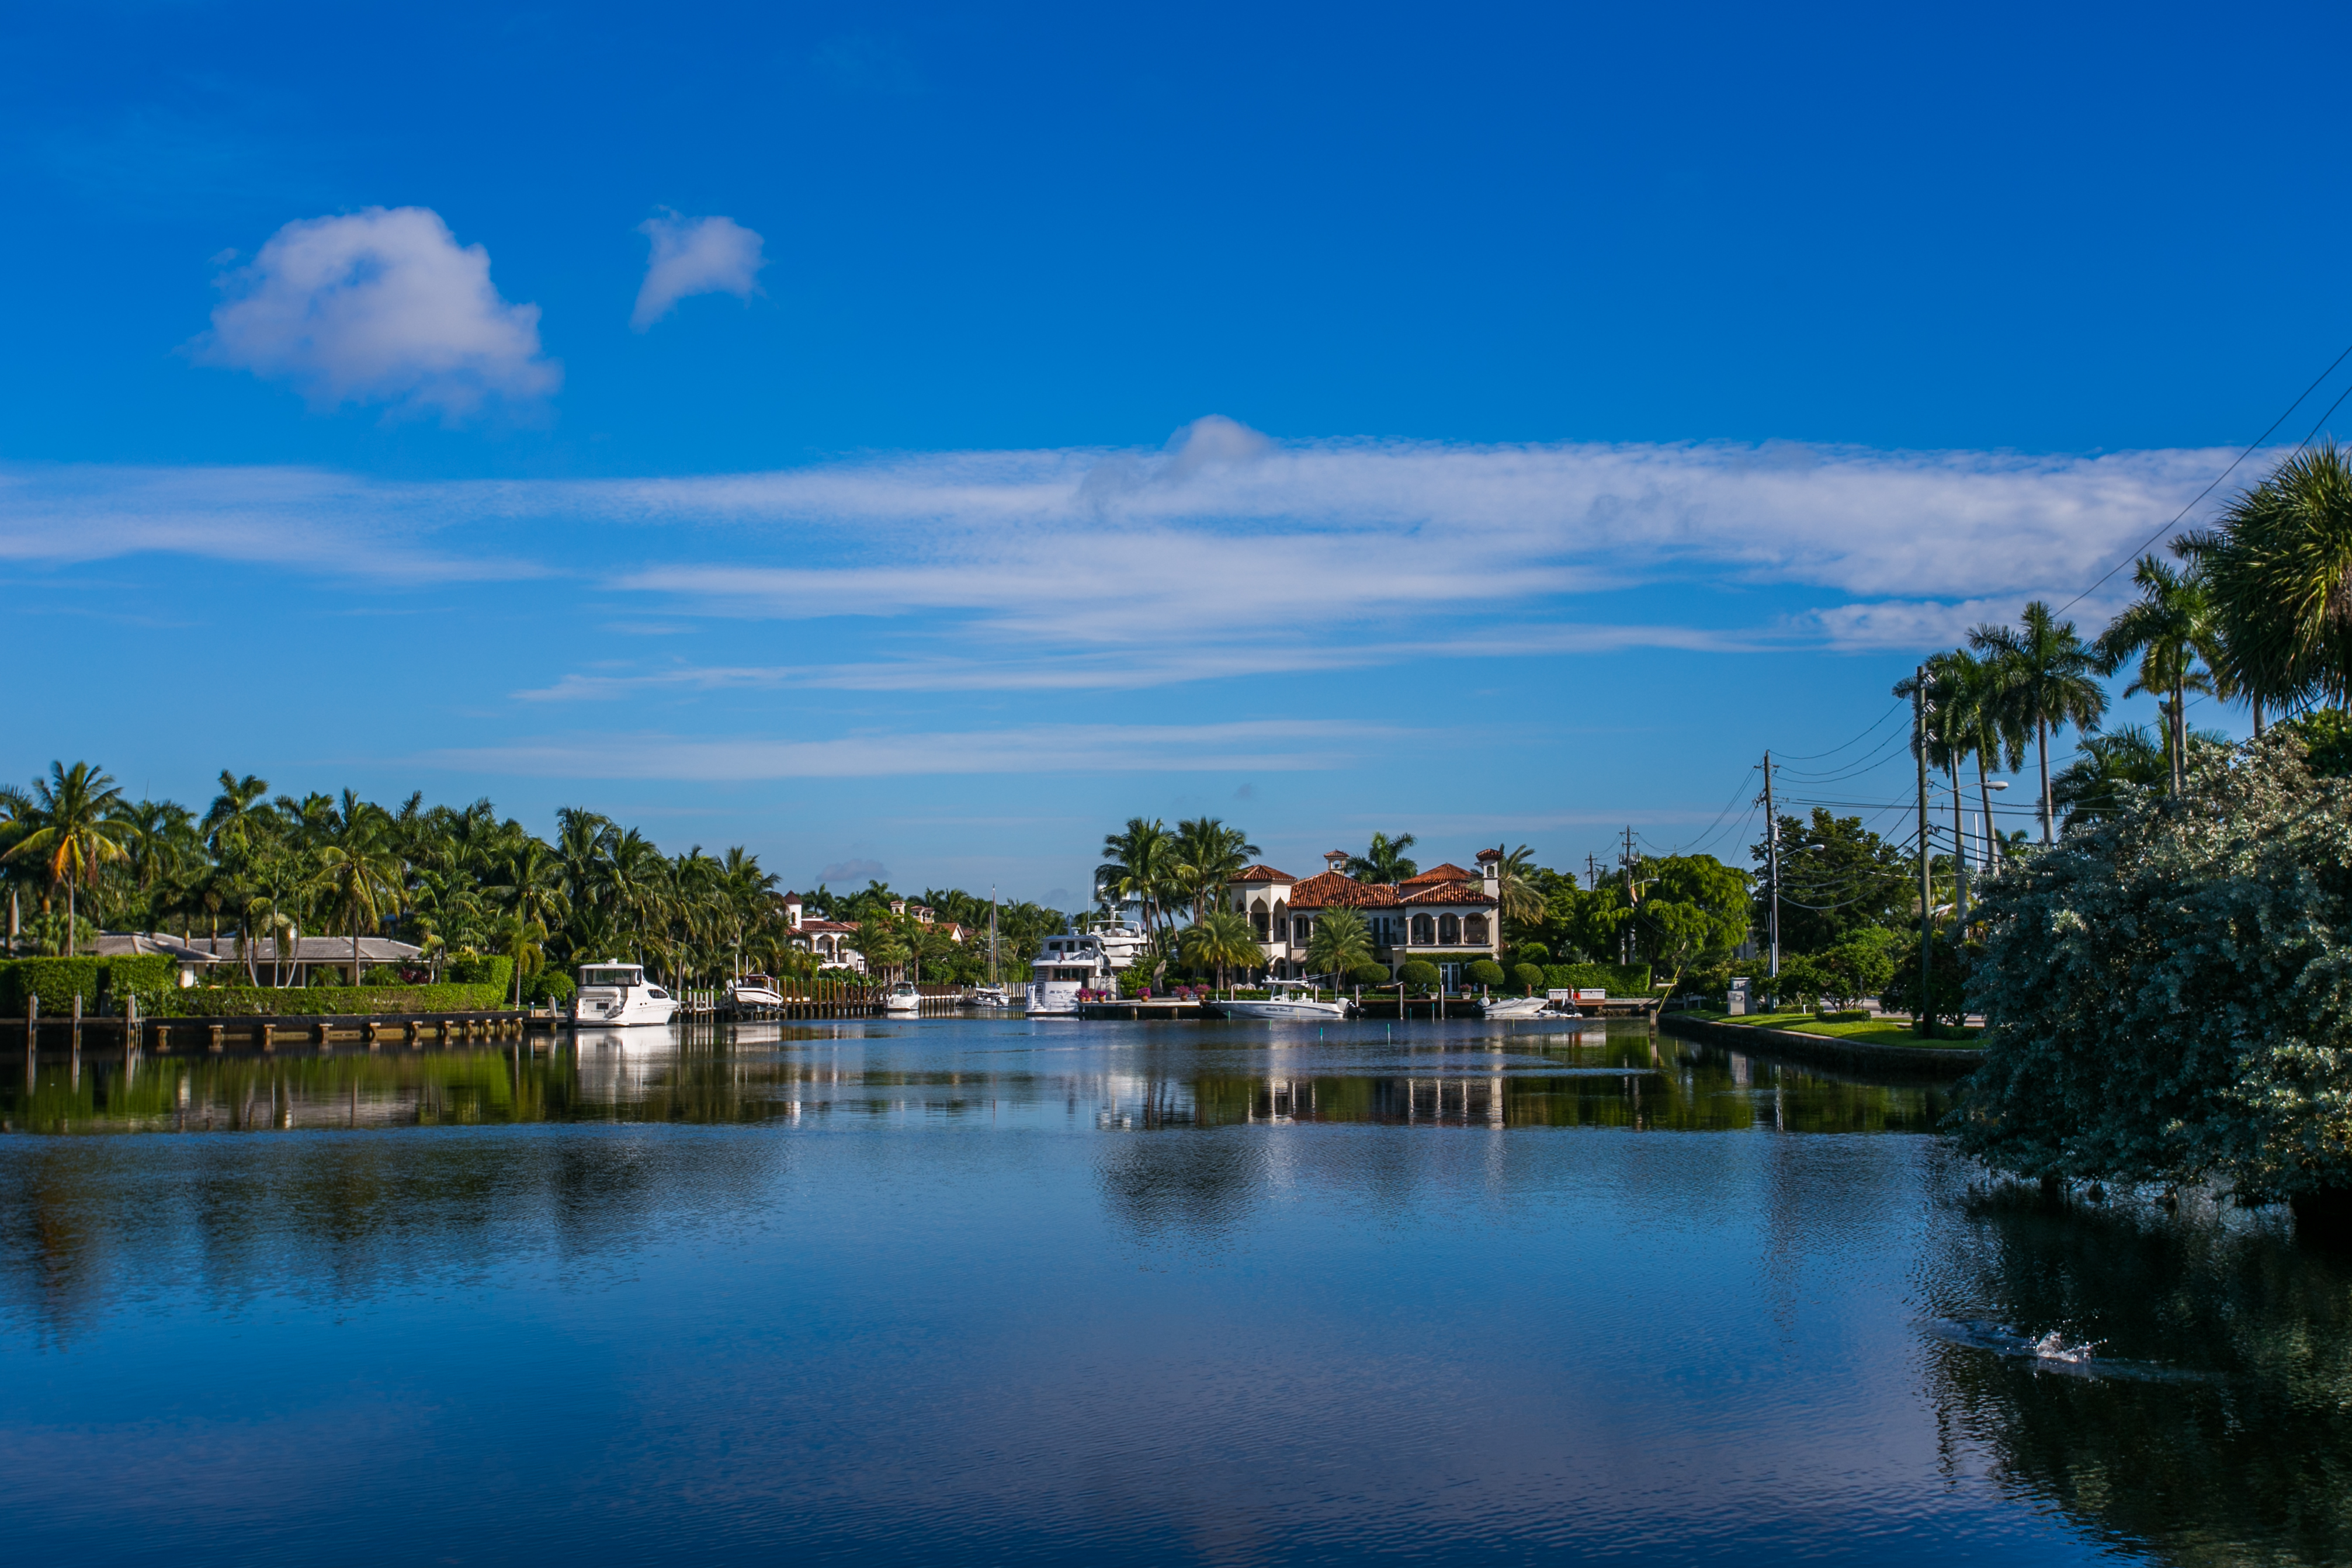
fort lauderdale, florida, eua, usa, love, photography, canon 6d, sky, reflection, water, nature, waterway, cloud, body of water, lake, reservoir, daytime, palm tree, tropics, tree, arecales, river, water resources, sea, morning, horizon, tourist attraction, bank, lagoon, resort, mount scenery, bay, real estate, landscape, wetland, evening, plant, pond, tourism, calm, computer wallpaper, inlet, reflecting pool, ocean